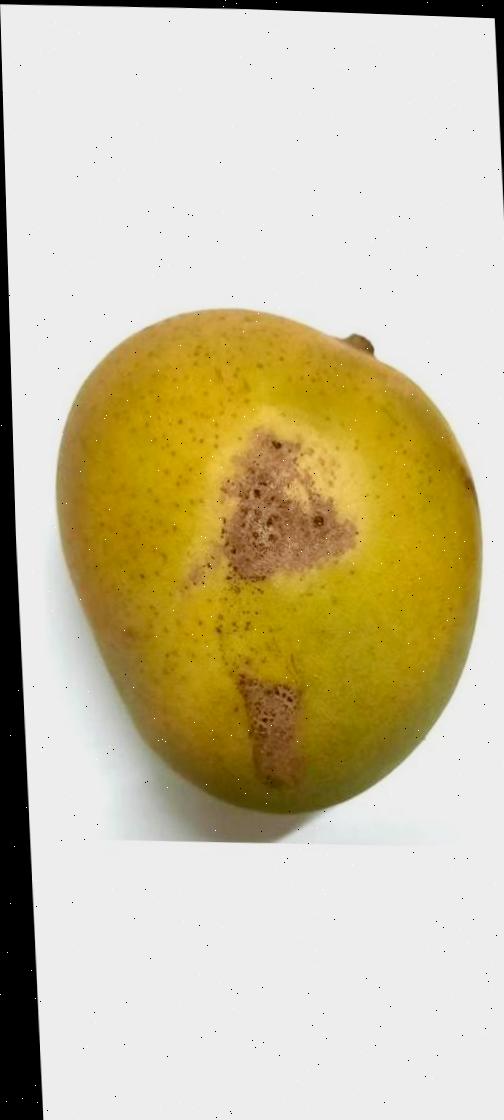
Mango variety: Himsagor